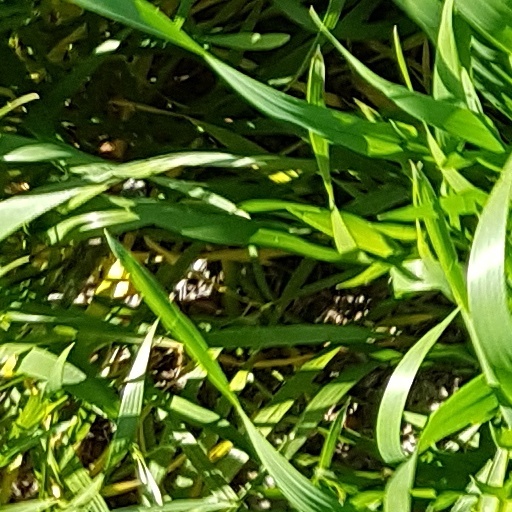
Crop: wheat